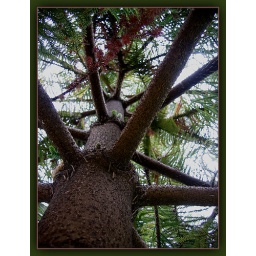
Standing under this tree made me feel like a little girl again:) Taken in Waller Park, Santa Maria, California.